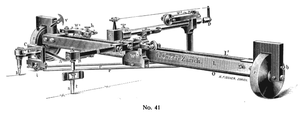
Un intégraphe est un appareil de la famille des intégrateurs, qui trace la courbe intégrale d'une fonction, il fait partie de la famille des intégrateurs mécaniques, constituée d'instruments graphomécaniques tels que :
Bruno Abdank-Abakanowicz est un mathématicien, inventeur et ingénieur électrique polonais.